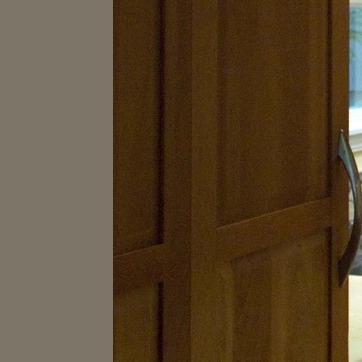
Material: wood